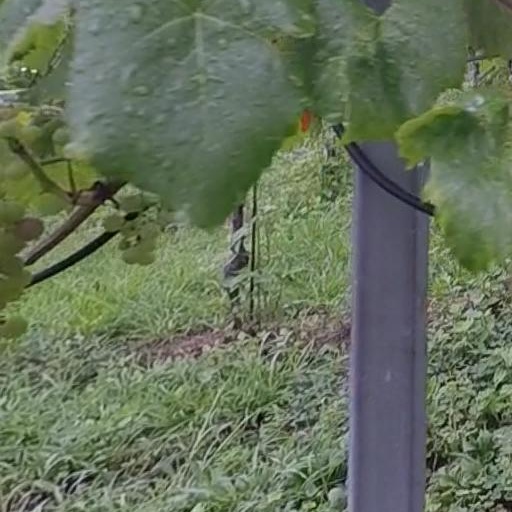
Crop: grape